Citylink (Taiwanese shopping malls)

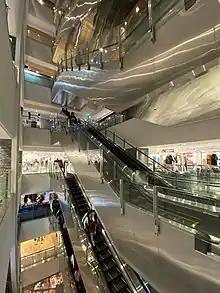

Citylink Nangang is a shopping mall in Nangang District, Taipei, that opened on 19 December 2014. The mall occupies levels 1 to 10 of Block C of the Ruentex Nangang Station Complex. Main core stores of the mall include Tsutaya Bookstore, Uniqlo, Century Asia Cinemas, and various themed restaurants.